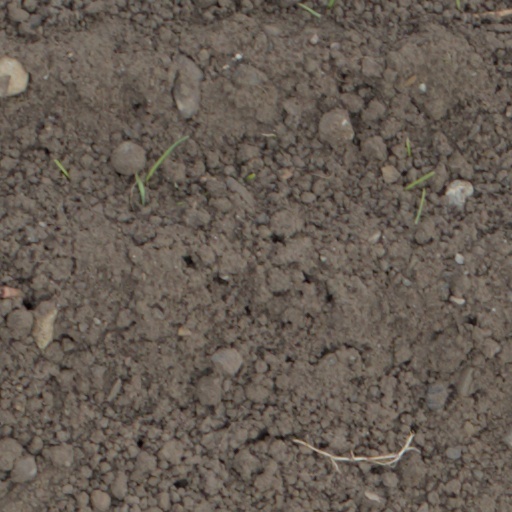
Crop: wheat